United Air Lines Flight 736

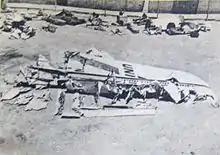
Some of the Douglas DC-7 wreckage collected for the crash investigation

United Air Lines Flight 736 was a scheduled transcontinental passenger service flown daily by United Airlines between Los Angeles and New York City. On April21, 1958, the airliner assigned to the flight, a Douglas DC-7 with 47 on board, was flying over Clark County, Nevada in clear weather when it was involved in a daytime with a United States Air Force fighter jet crewed by two pilots. Both aircraft fell out of control from and crashed into unpopulated desert terrain southwest of Las Vegas, leaving no survivors. The loss of Flight 736, one of a series of 1950s mid-air collisions involving passenger aircraft in American skies, helped usher-in widespread improvements in air traffic control within the United States, and led to a sweeping reorganization of federal government aviation authorities.